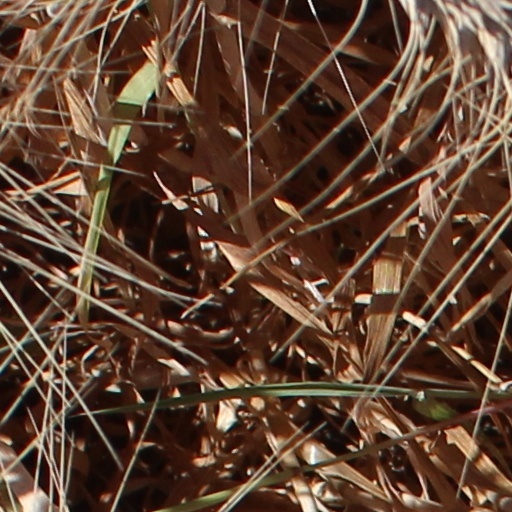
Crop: wheat